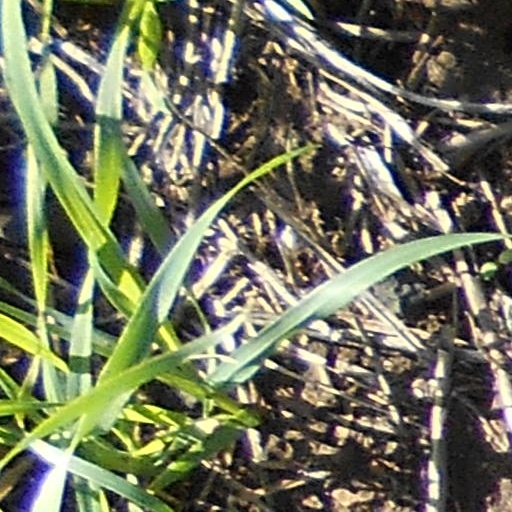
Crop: wheat